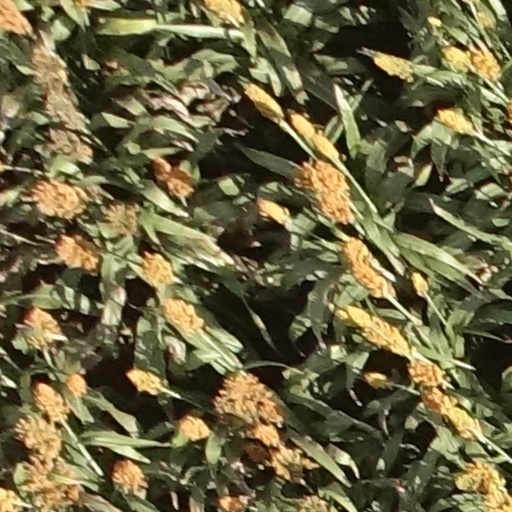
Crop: sorghum